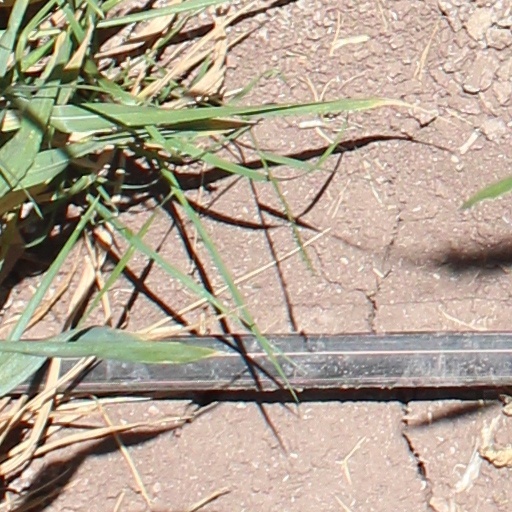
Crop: wheat